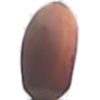
Label: hazelnut